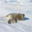
Label: seal